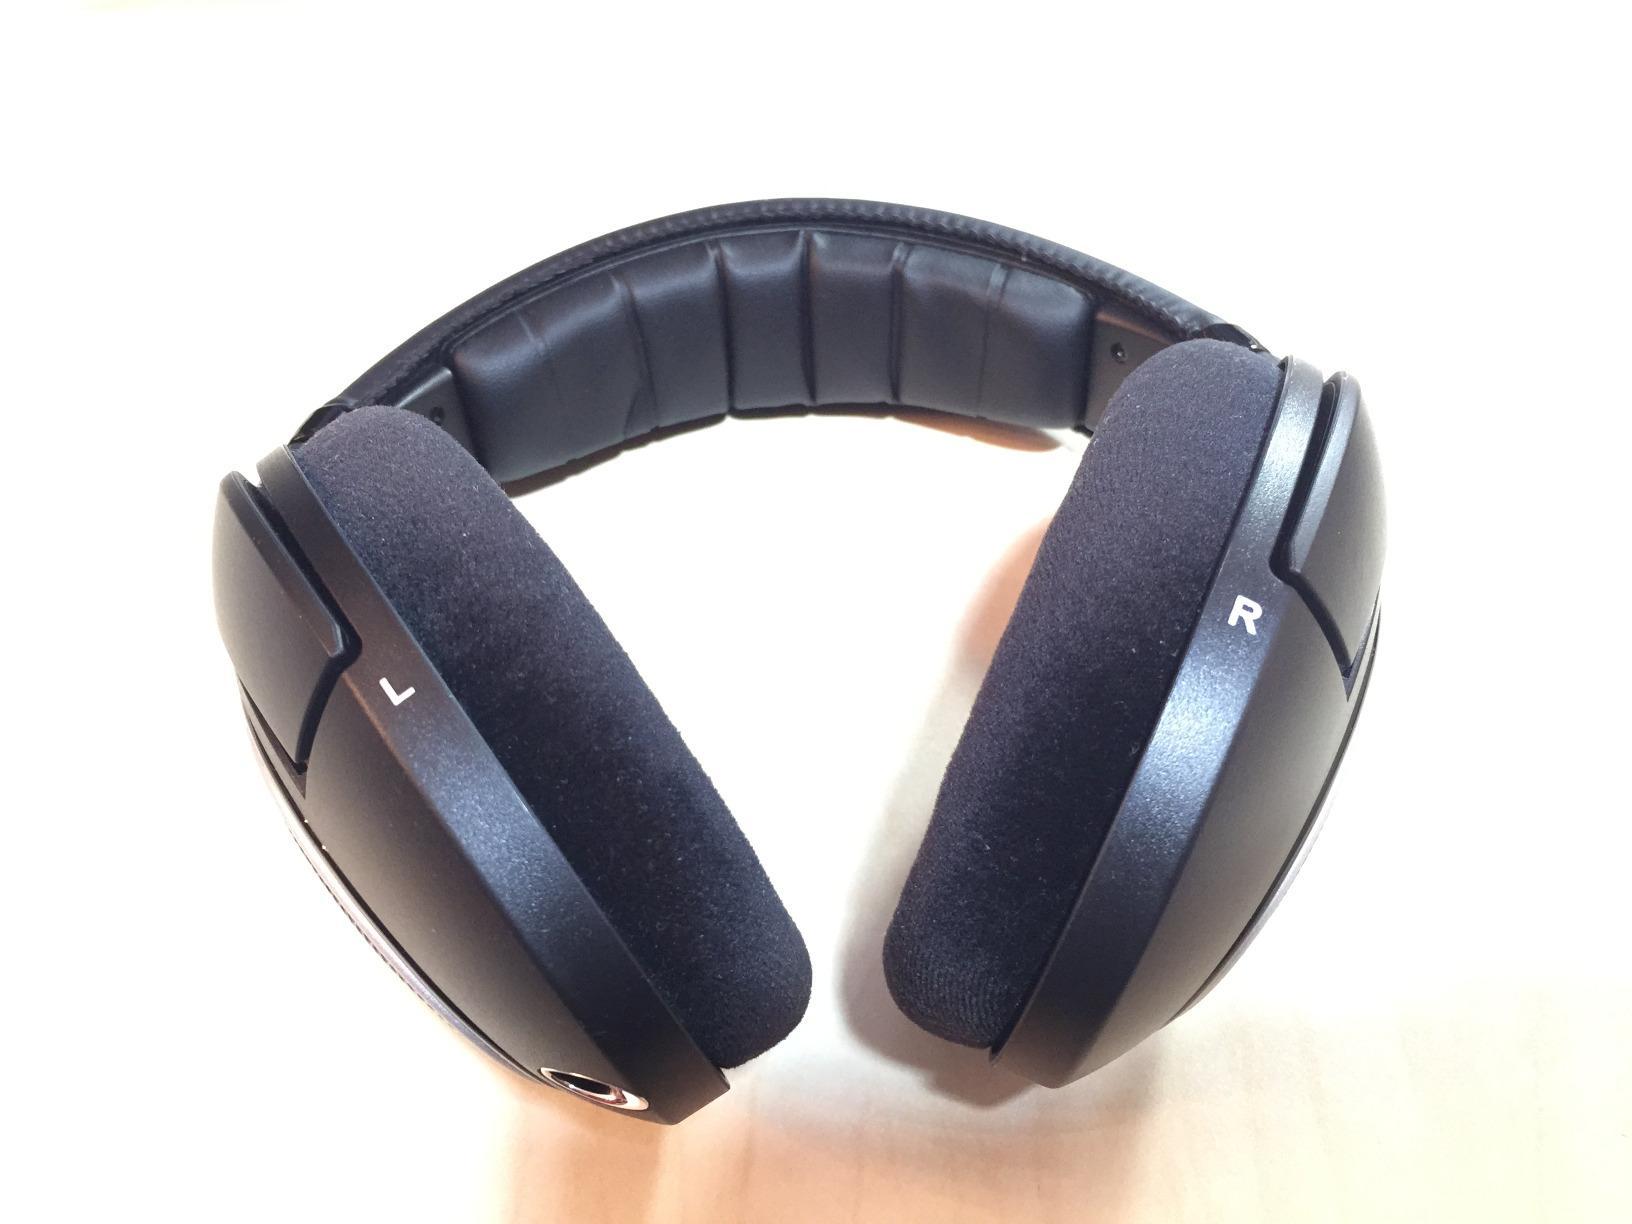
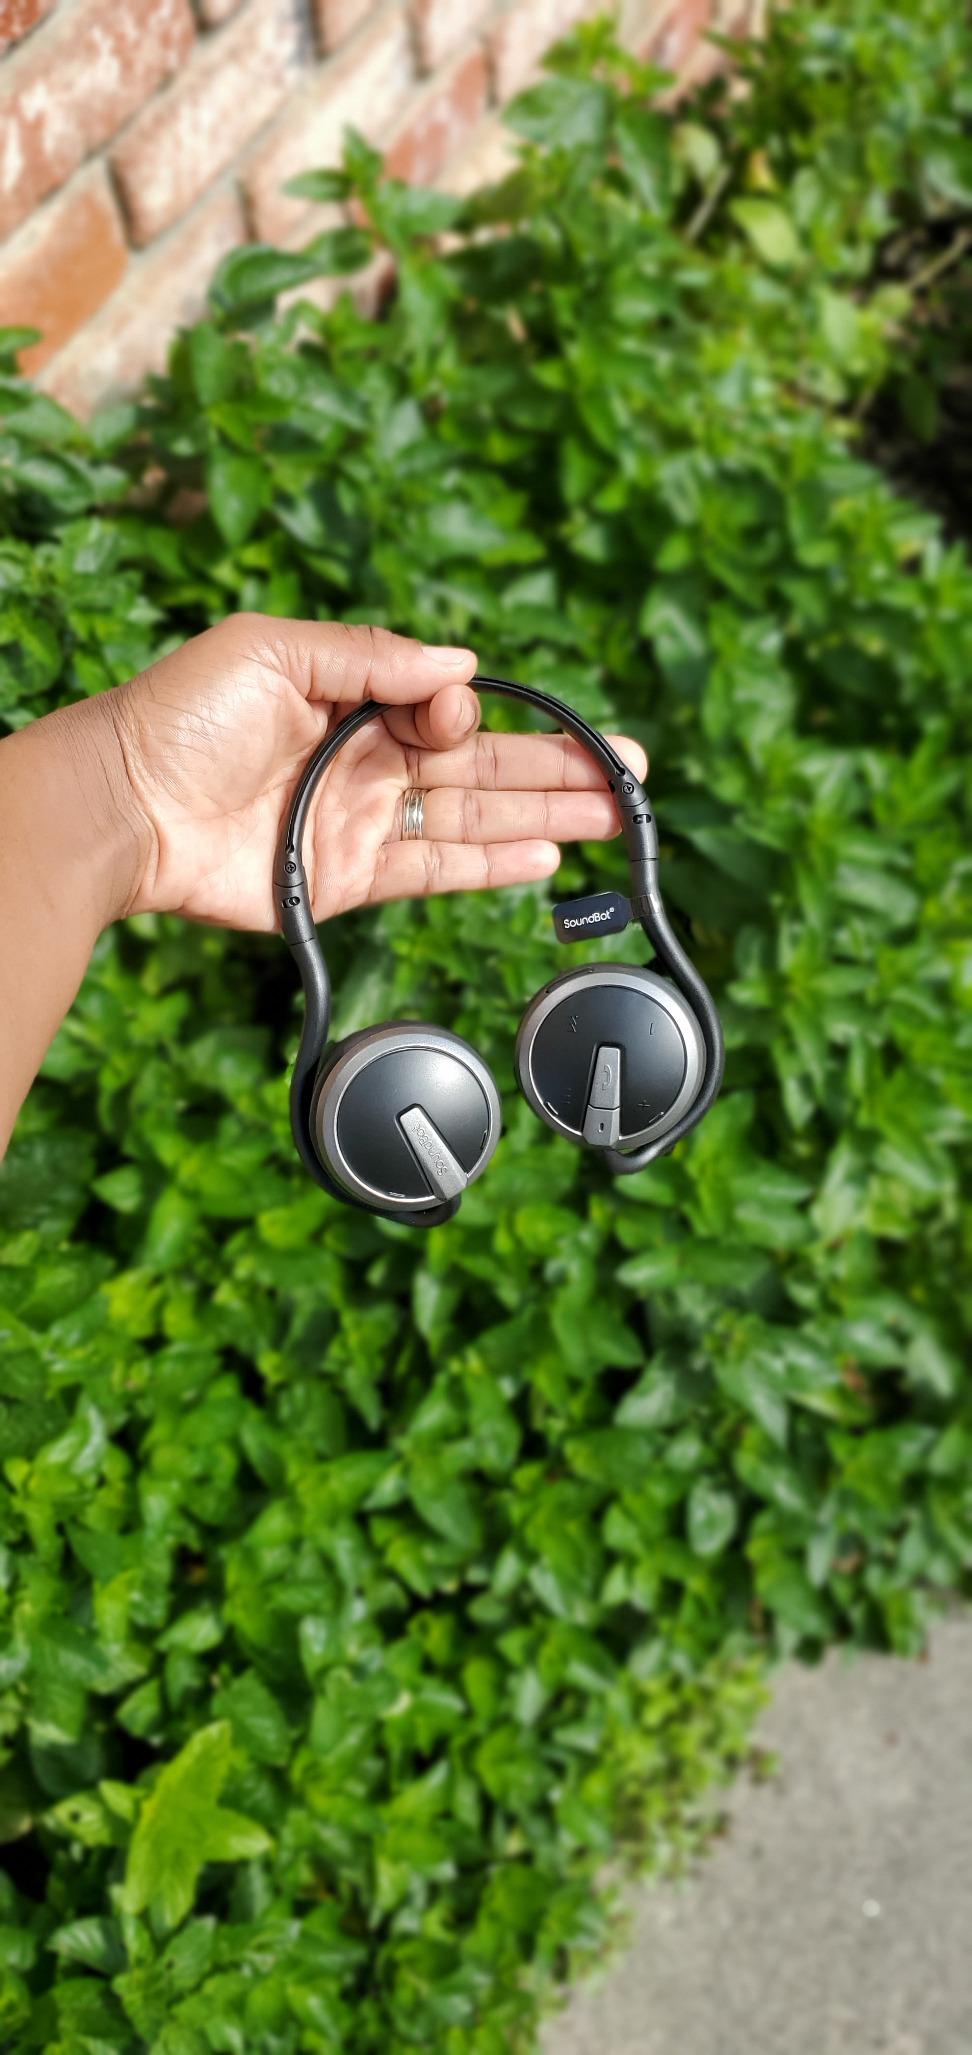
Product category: headphones
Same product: no